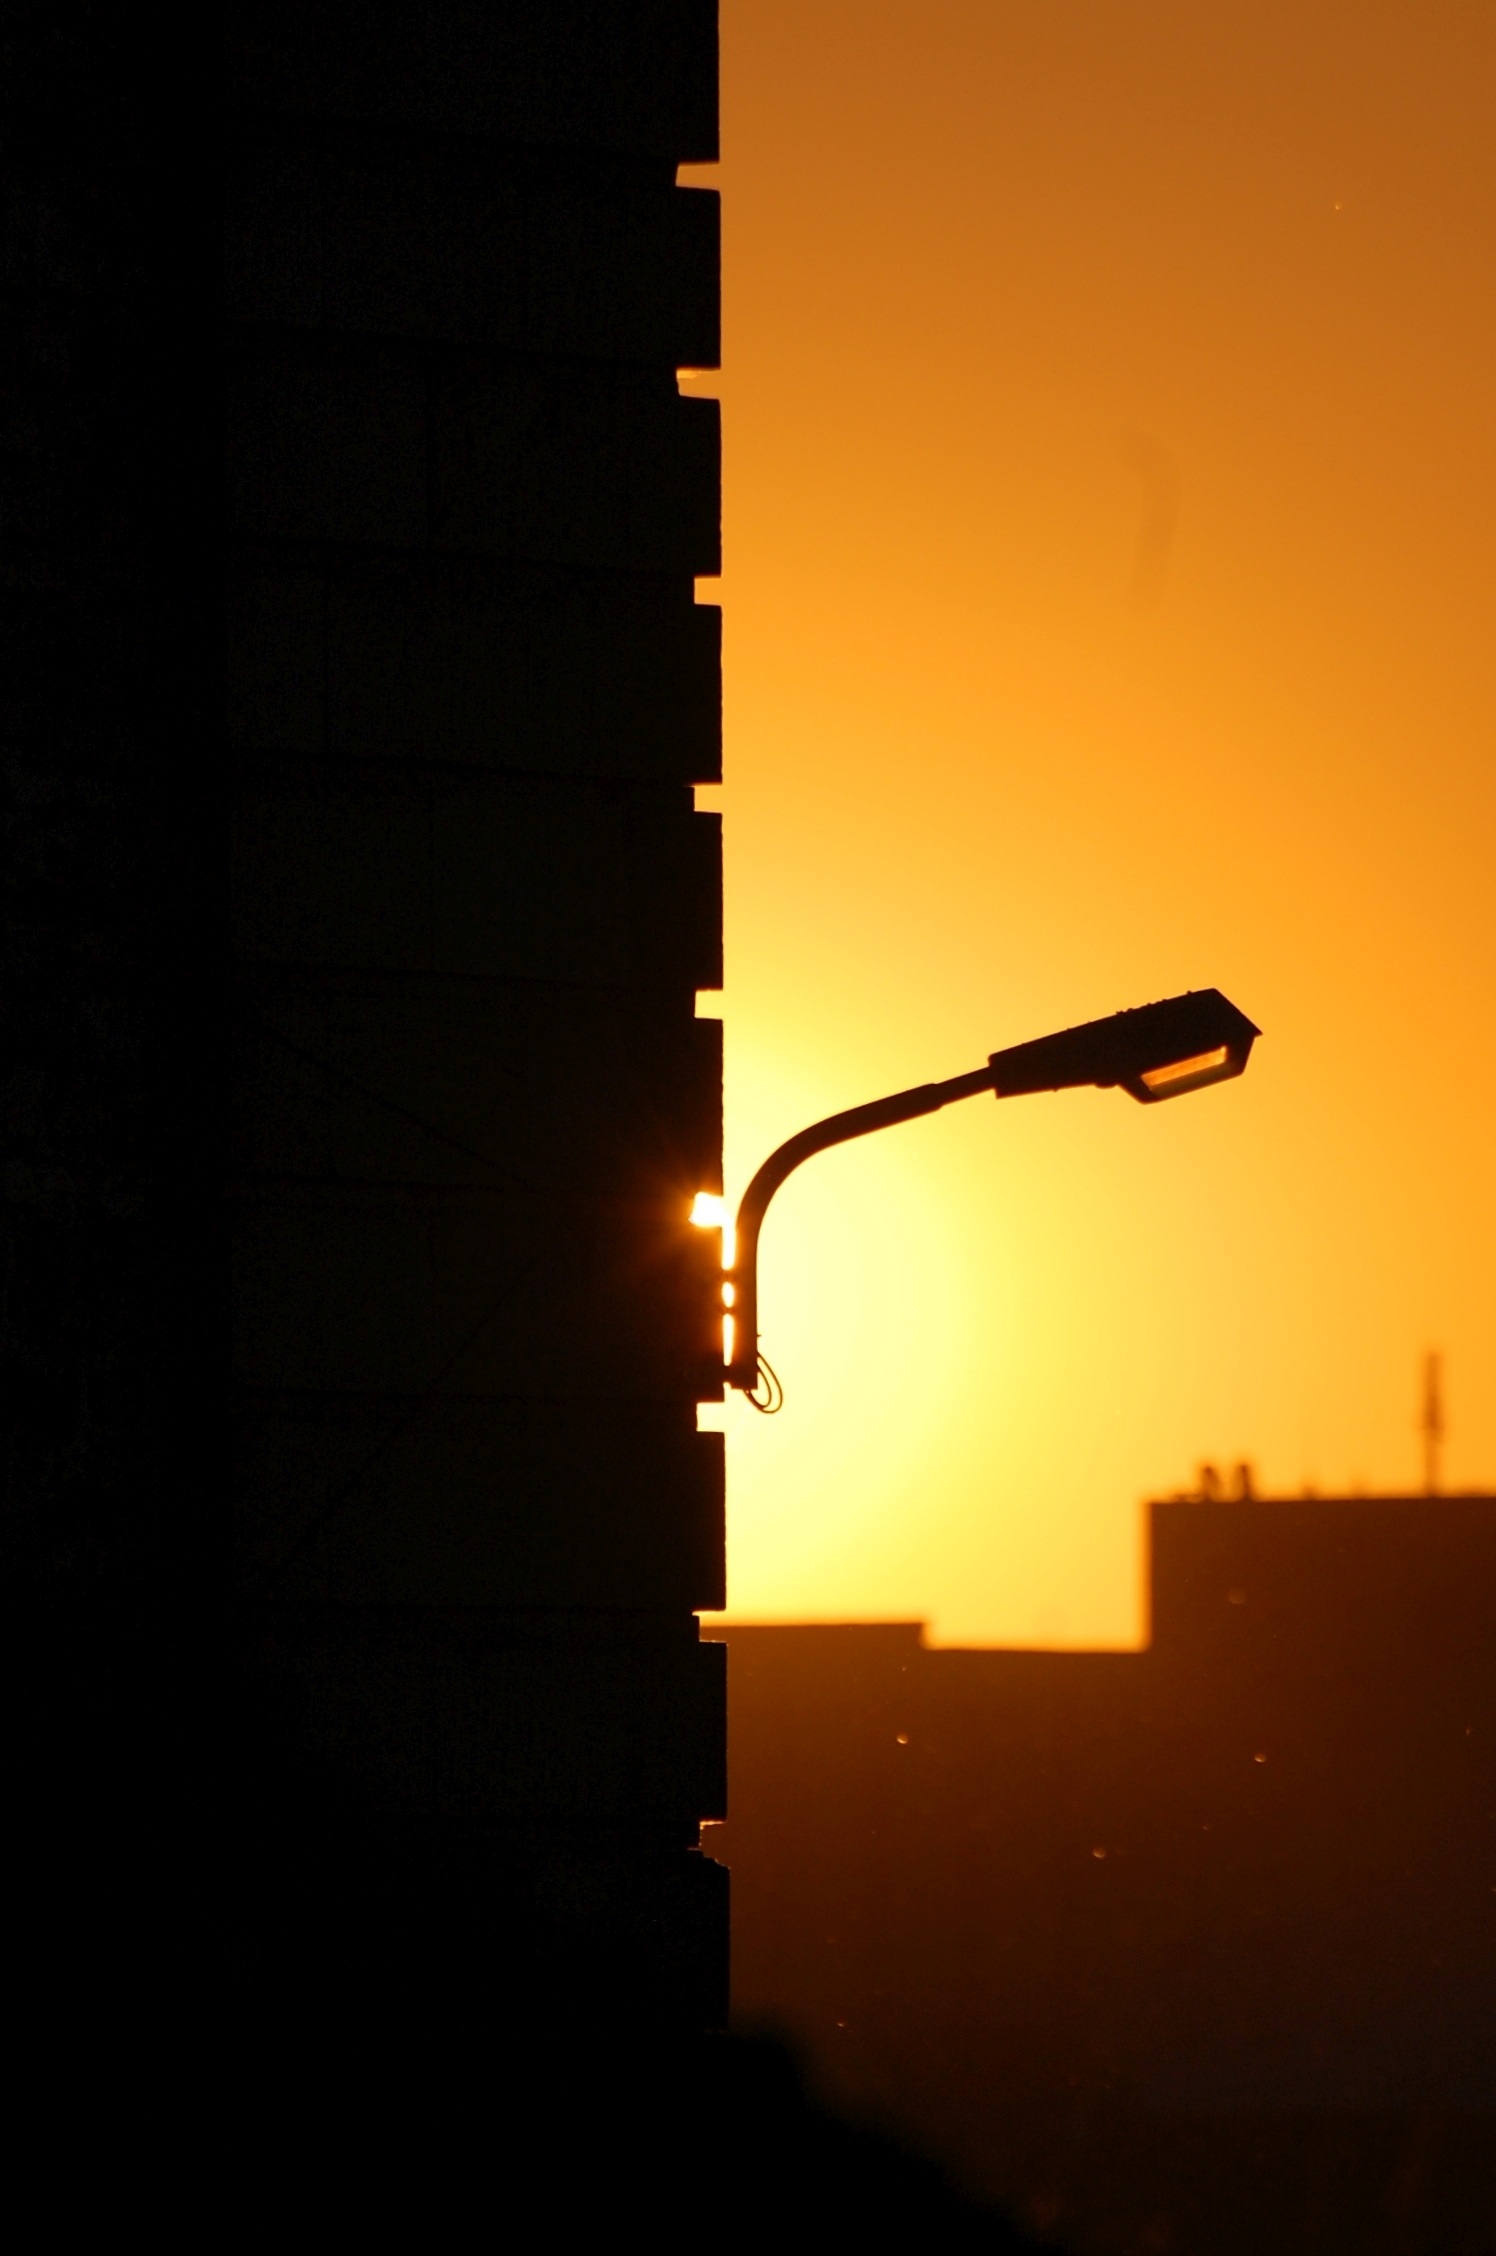
silhouette, light, sun, sunrise, sunset, night, sunlight, morning, dawn, dusk, evening, line, reflection, contrast, darkness, street light, lighting, light fixture, shape, abendstimmung, atmosphere of earth